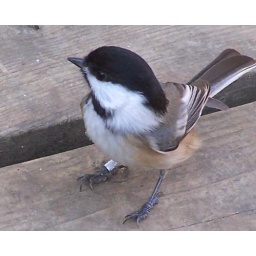
Another darn cute dee, banded by one of us ;) at Thickson Woods on the little boardwalk bridge